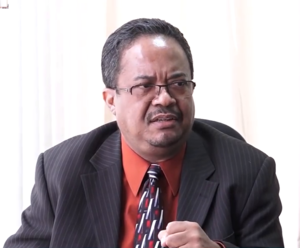
Les élections législatives surinamaises de 2020 ont lieu le 25 mai 2020 afin de renouveler les 51 membres de l'Assemblée nationale du Suriname. Des élections municipales sont organisées simultanément.